Genesis Nomad

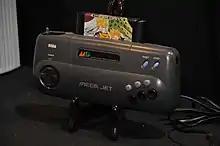
The Mega Jet, a portable Mega Drive designed for airplanes and cars, provided the design inspiration for the Genesis Nomad.

The Sega Genesis was Sega's entry into the 16-bit era of video game consoles. In Japan, Sega released the Mega Jet, a portable version of the Mega Drive for use on Japan Airlines flights. The Mega Jet requires a connection to a television screen and a power source, and so outside of airline flights can only be used in cars equipped with a television set and cigarette lighter receptacle. On planes, the Mega Jet was connected into armrest monitors. It had a limited consumer release in Japanese department stores in 1994, but did not see success.